Nicole Stenger

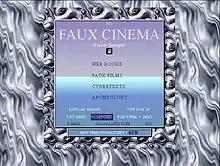
A screenshot from My Faux Cinema (1998-2003)

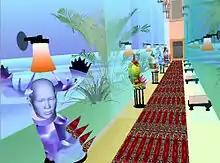
A movie still from The Isle That Was A Book (2011).

During the first decade of the 21st century, Stenger worked on a series of VRML movies and environments, which, though she had no more access to VR interfaces, were still conceived for immersion. In 2001, she created "Chambers". The movie, completed days before 9/11, is an emotional journey through the different stages of a dying love. Towards the end of the decade, Stenger concluded her Virtual Reality trilogy with "Dynasty" (2007-2009). "Dynasty" is composed of 15 scenes with music by Tchaikovsky. The movie is a travel through time, in which users revisit their childhood and meet their ancestors from a remote past.